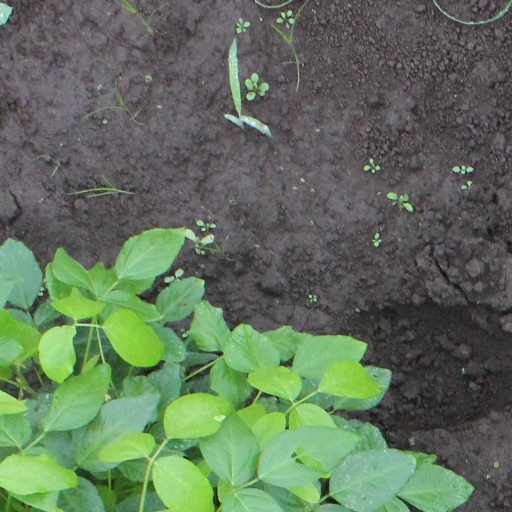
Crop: soybean